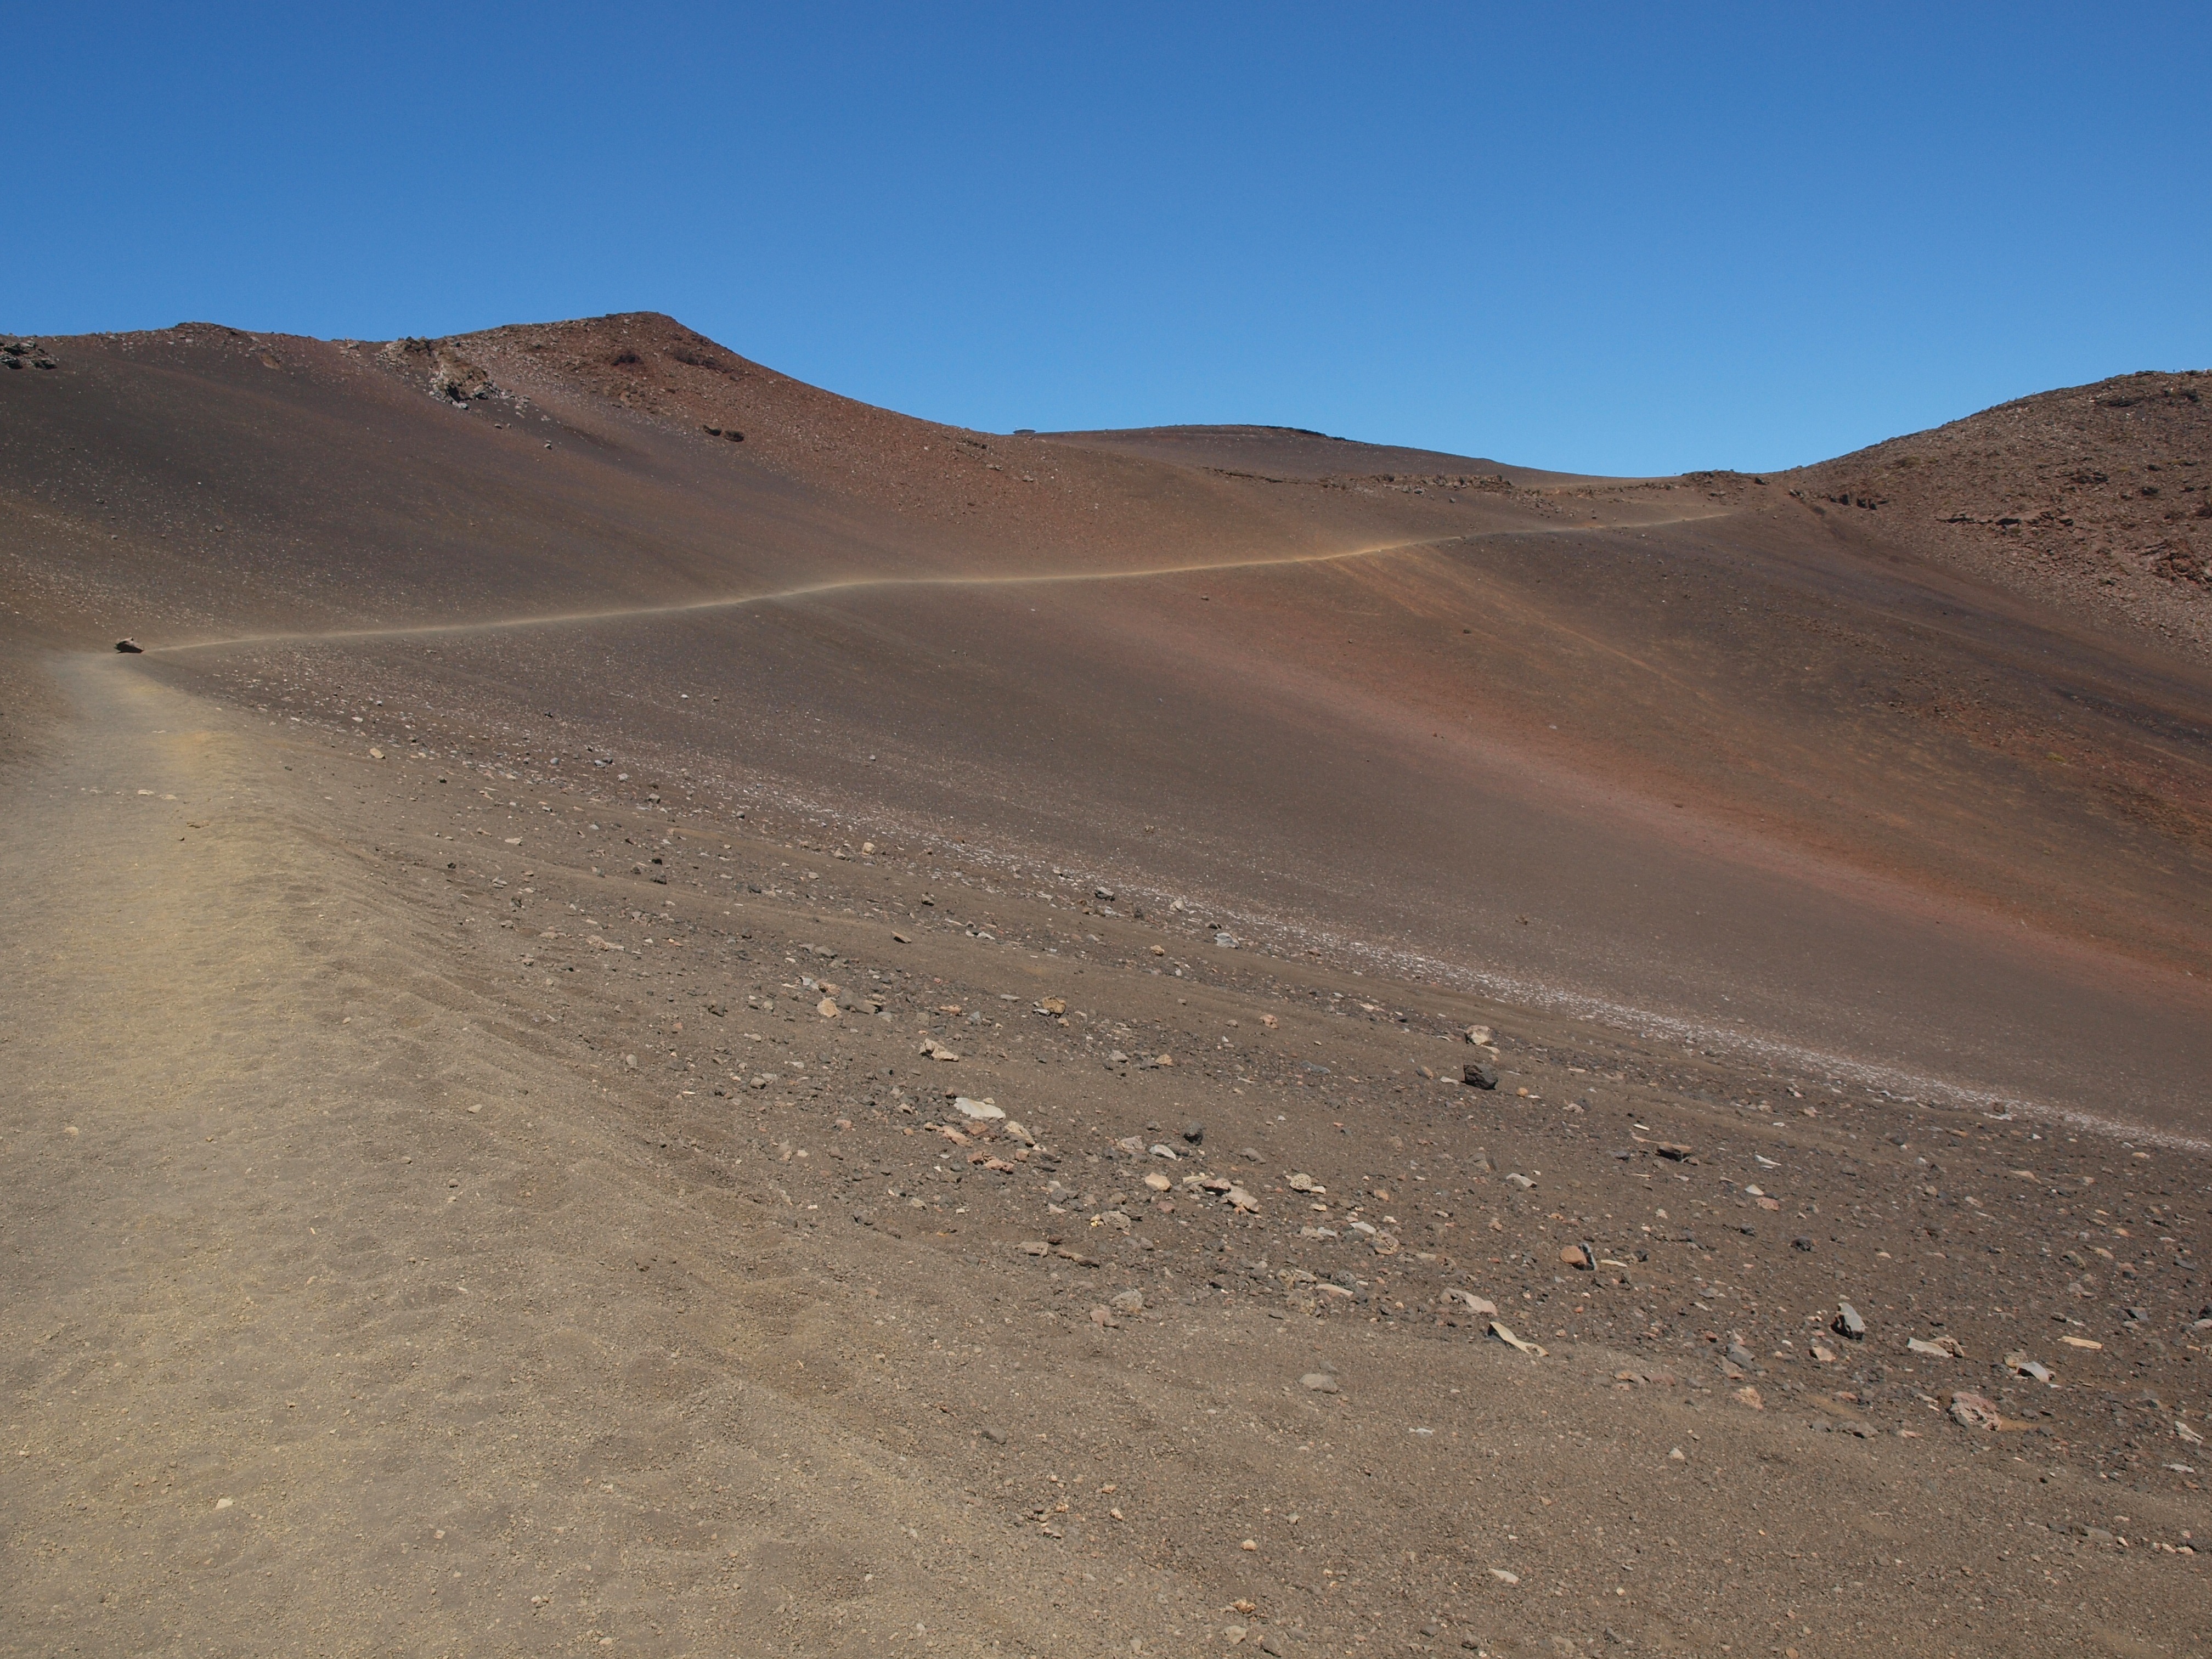
landscape, sea, sand, desert, dune, volcano, soil, crater, hawaii, material, plain, plateau, maui, habitat, wadi, landform, erg, natural environment, geographical feature, aeolian landform